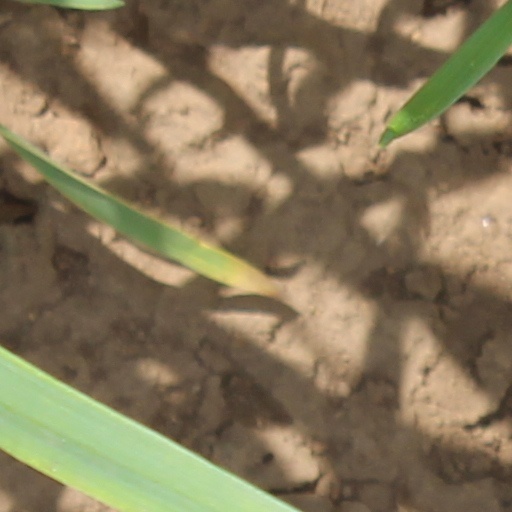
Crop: wheat